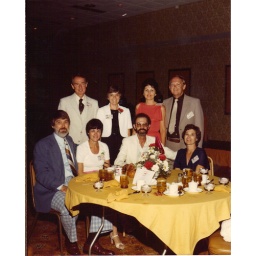
My dad is the one sitting at the table in the white suit